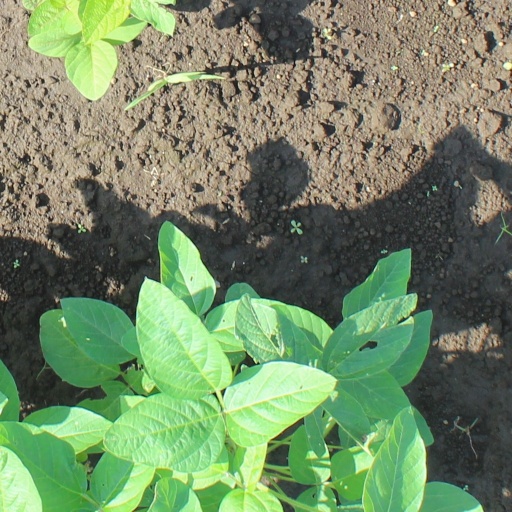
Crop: soybean